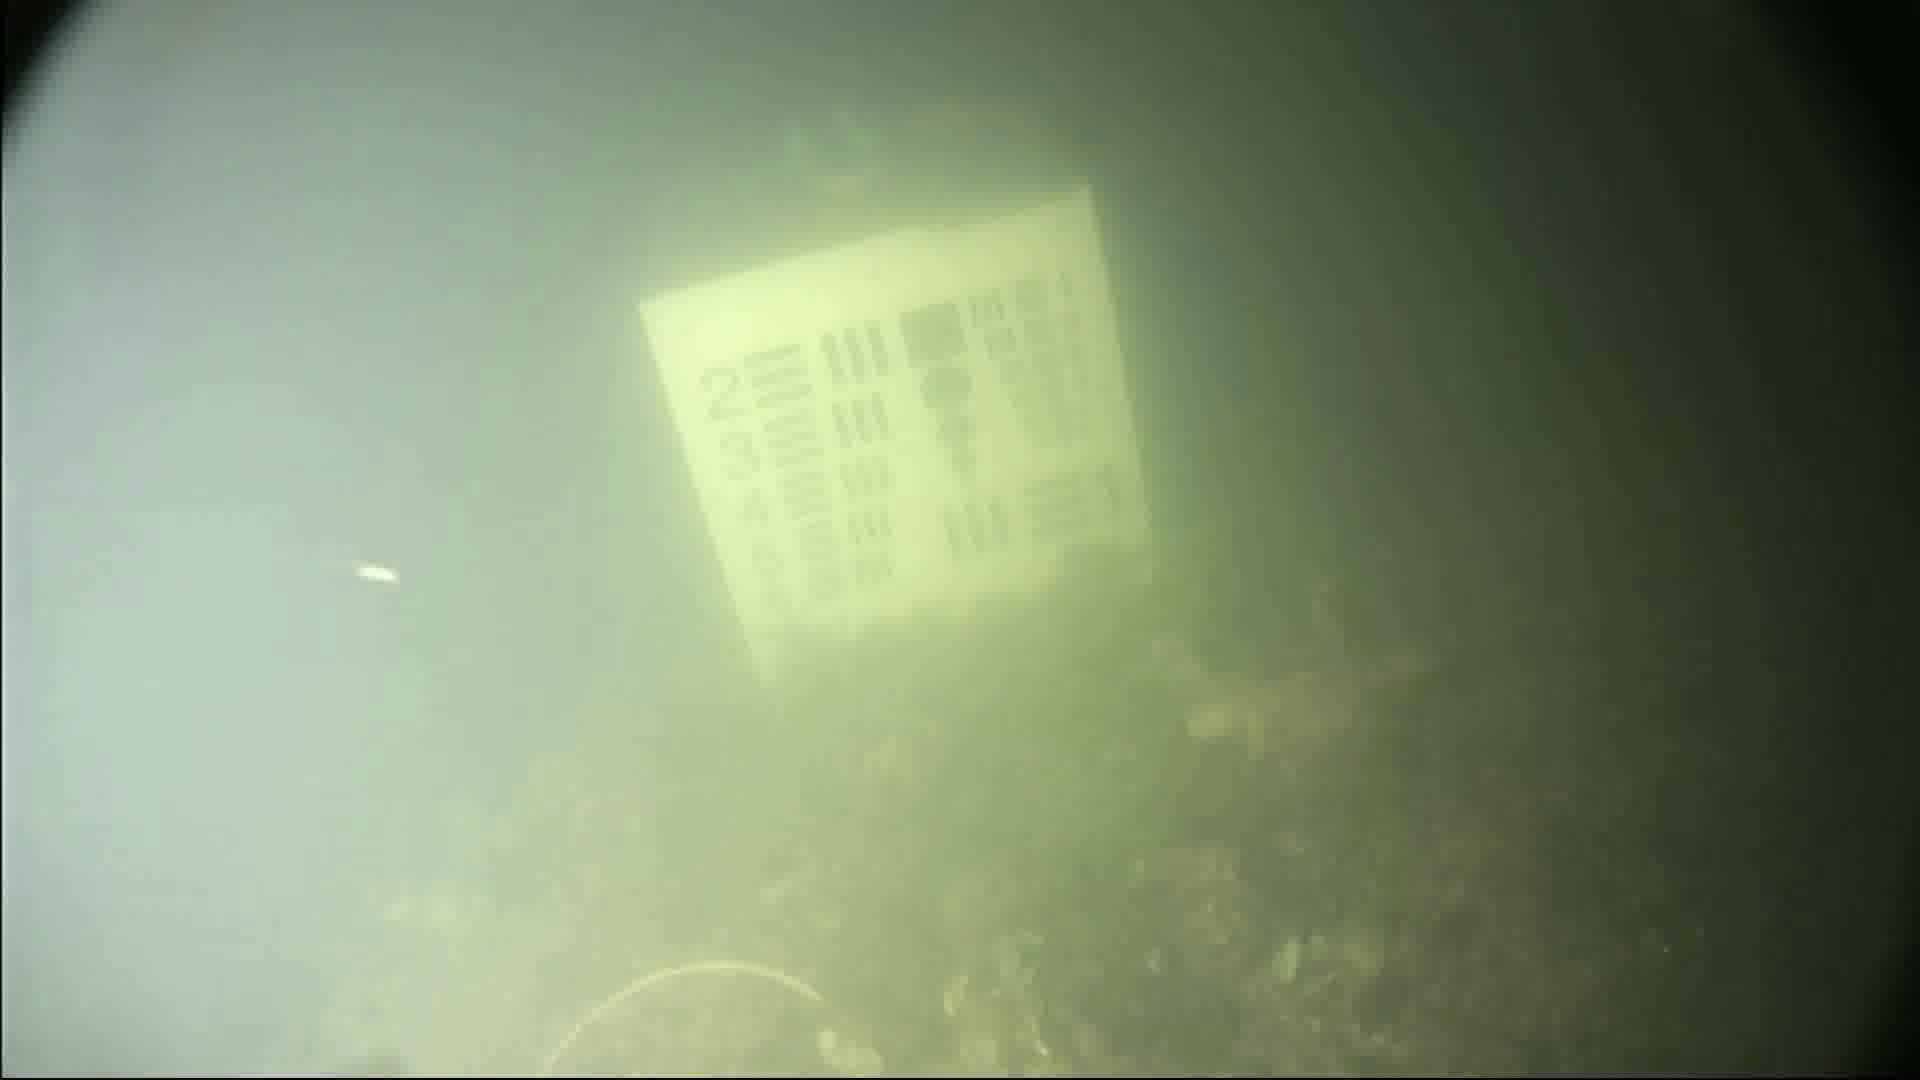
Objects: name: crab